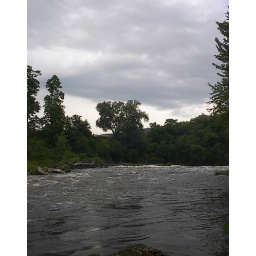
lowering sky over the water